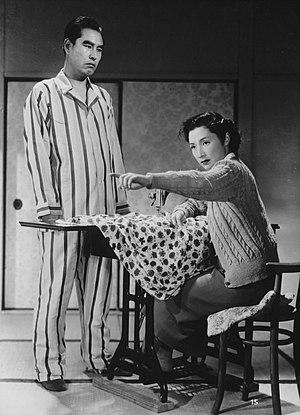
Mieko Takamine est une actrice japonaise, née le 2 décembre 1918 et morte le 27 mai 1990.
Shin Saburi est un acteur et réalisateur japonais, né le 12 février 1909 à Utashinai dans la préfecture de Hokkaidō et mort le 22 septembre 1982 dans l'arrondissement d'Itabashi à Tokyo. Son vrai nom est Yoshio Ishizaki. Au début de sa carrière à la Nikkatsu, il a utilisé le nom de scène de Gen Shimazu.
Minoru Shibuya, né le 2 janvier 1907 et mort le 20 décembre 1980, est un réalisateur japonais.